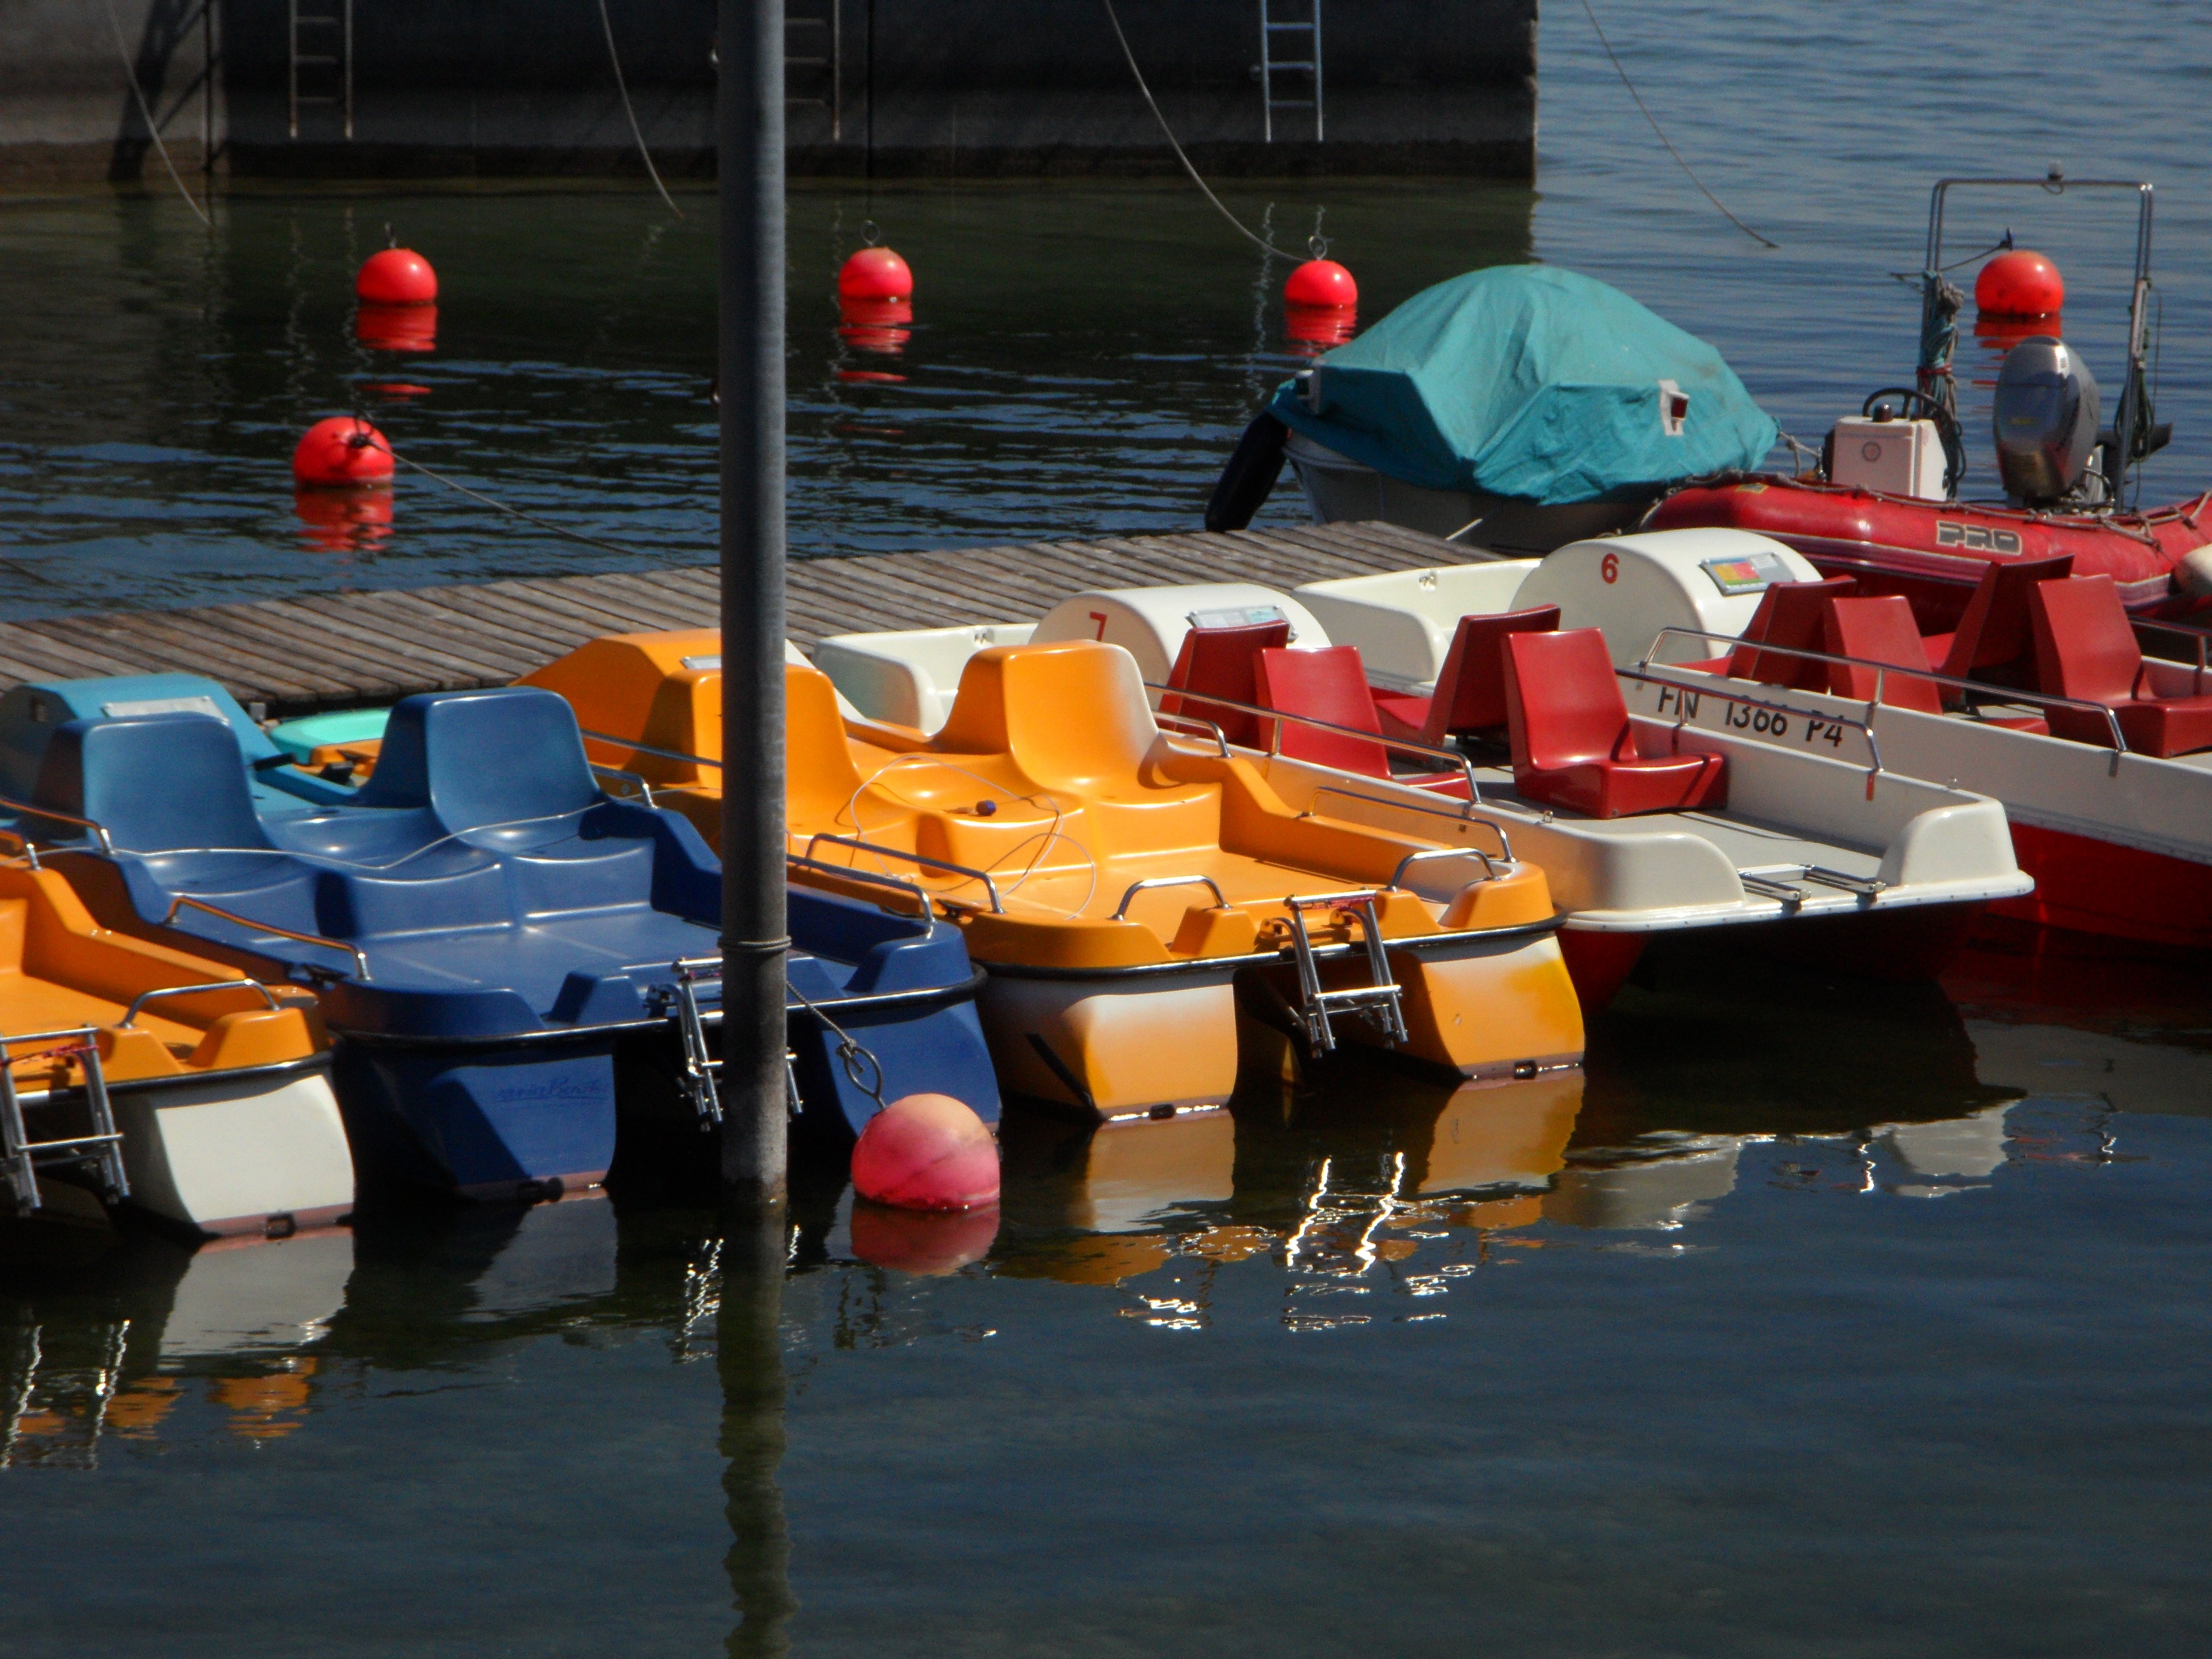
dock, boat, vehicle, color, colorful, boating, series, watercraft, lake constance, pedal boat, pedal boats, lined up, pedal boat rentals